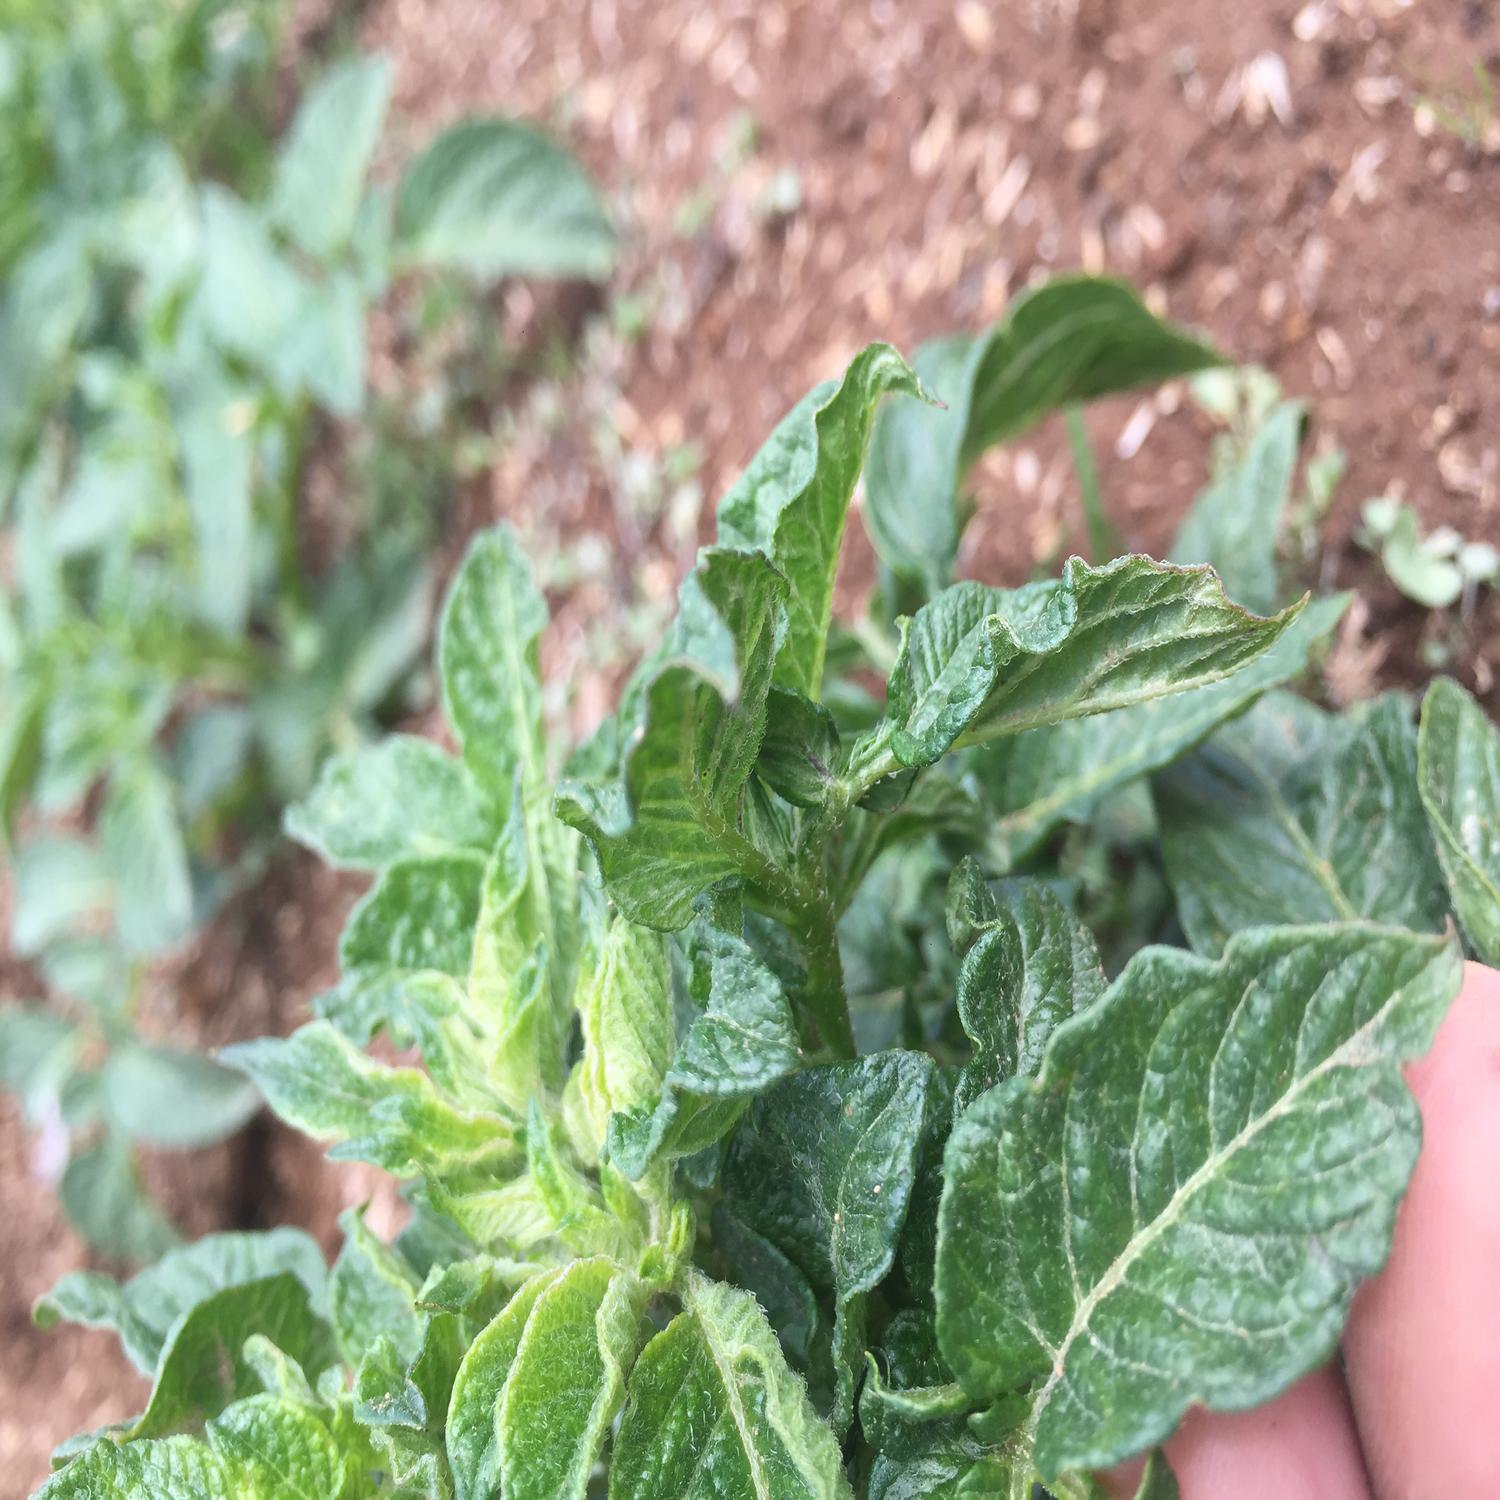
Etiqueta: Virus